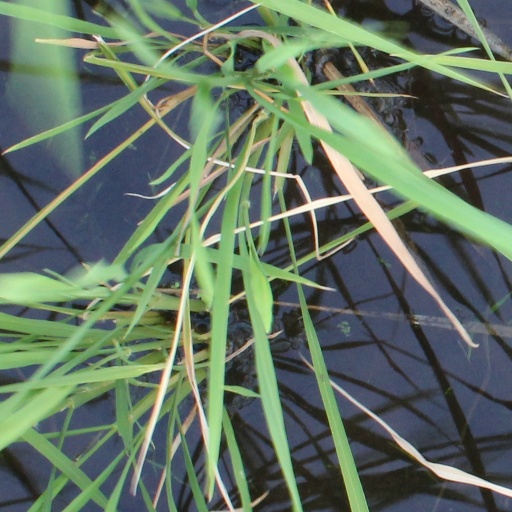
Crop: rice